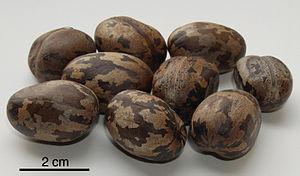
L’arbre à caoutchouc, l’hévéa ou l’hévéa du Brésil est une espèce d’arbres, du genre Hevea de la famille des Euphorbiaceae. On en extrait un latex qui est utilisé pour être transformé en caoutchouc.